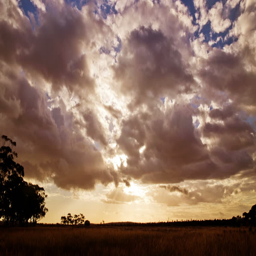
time lapse of a landscape in the outback